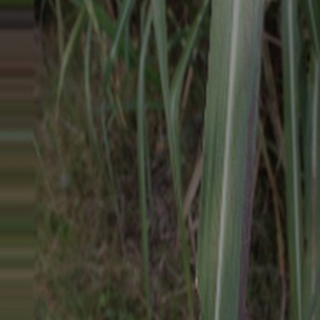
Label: sugarcane_bacterial_blight